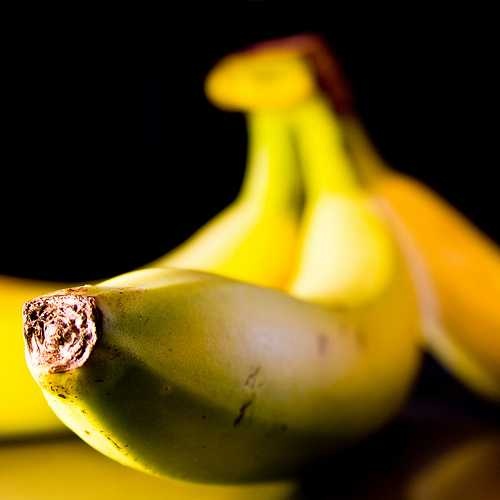
Label: Banana